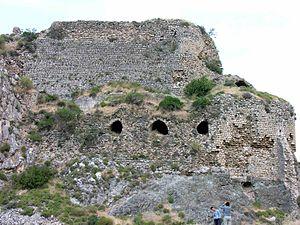
La forteresse de Baghras ou Bagras est le nom d'une fortersse en Turquie dans les monts Amanus.